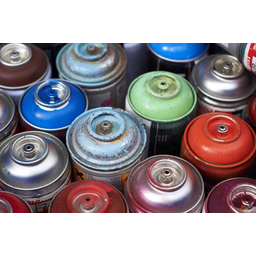
Label: metal